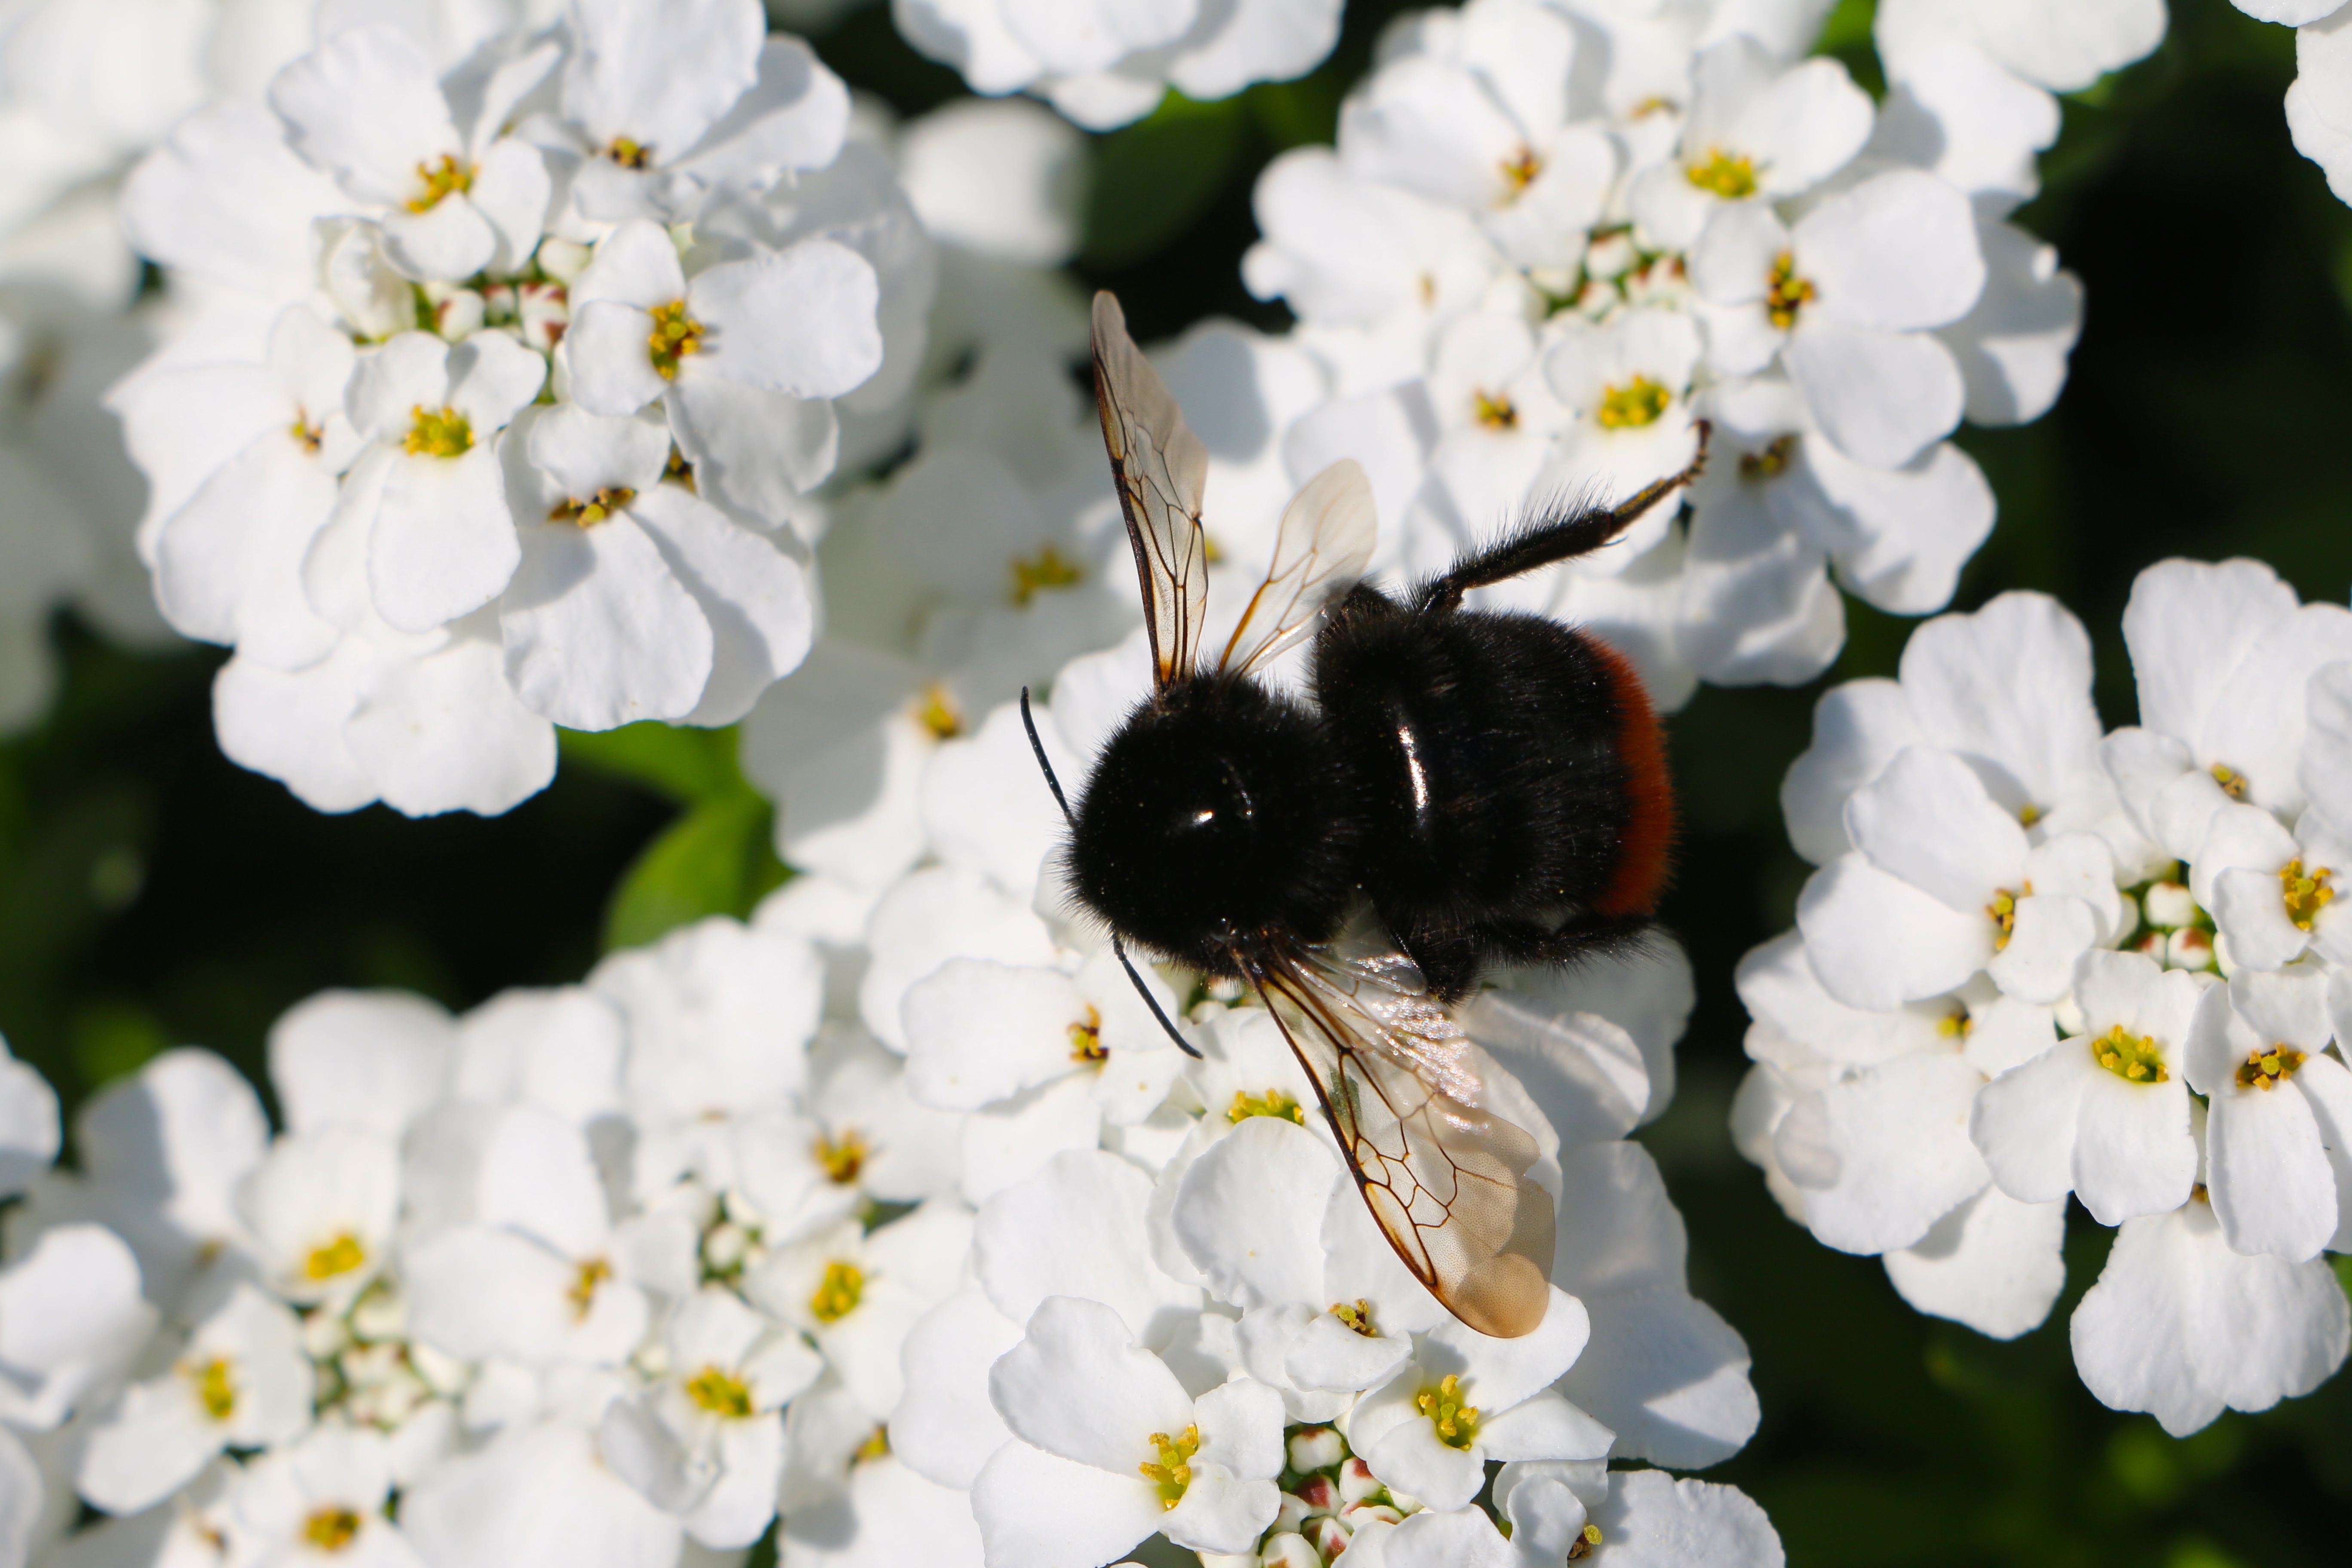
nature, branch, blossom, wing, plant, white, flower, petal, pollen, spring, insect, botany, flora, fauna, invertebrate, wildflower, flowers, close up, bee, bumblebee, hummel, nectar, macro photography, honey bee, pollinator, membrane winged insect